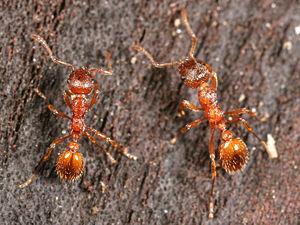
Myrmica rubra est une espèce de fourmi présente dans les milieux humides et frais des zones tempérées du globe.
Myrmica est un genre de fourmis.